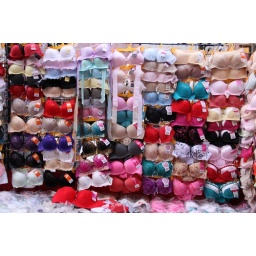
in a street market..and girls were not the only ones who starred at :)